Augusto Rho

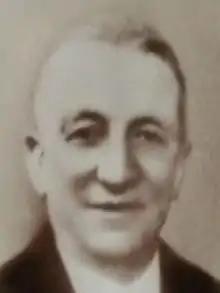

Augusto Rho (1 August 1888 – 9 November 1963) was an Italian racing cyclist. He rode in the 1909 Tour de France, the inaugural 1909 Giro d'Italia and several others since, including the 1924 Tour de France. He was 11th in the 1910 Giro d'Italia general classification.